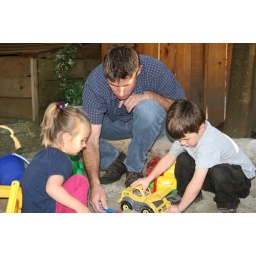
Derek and the kids in the sand box